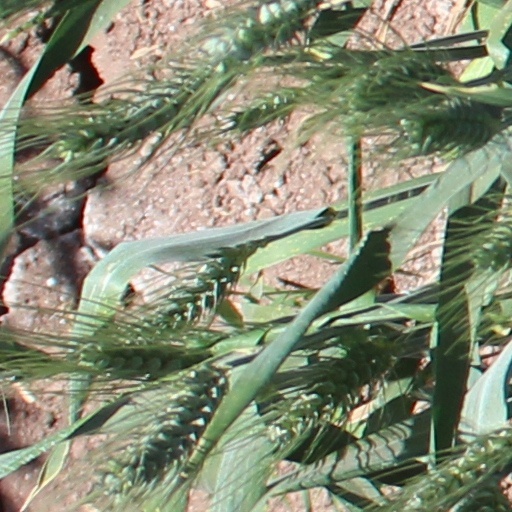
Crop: wheat